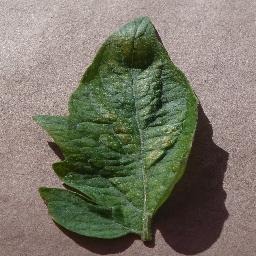
Label: Tomato___Spider_mites Two-spotted_spider_mite